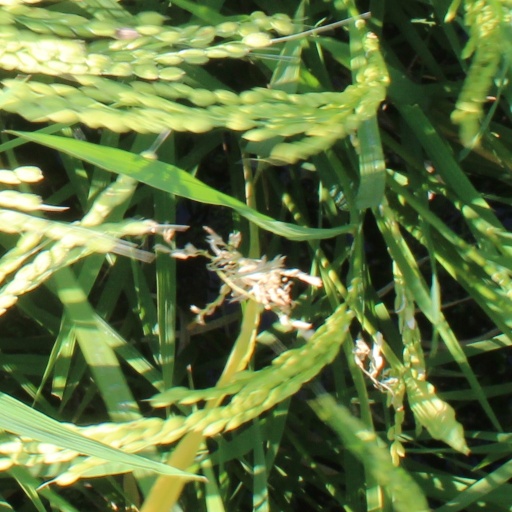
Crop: rice